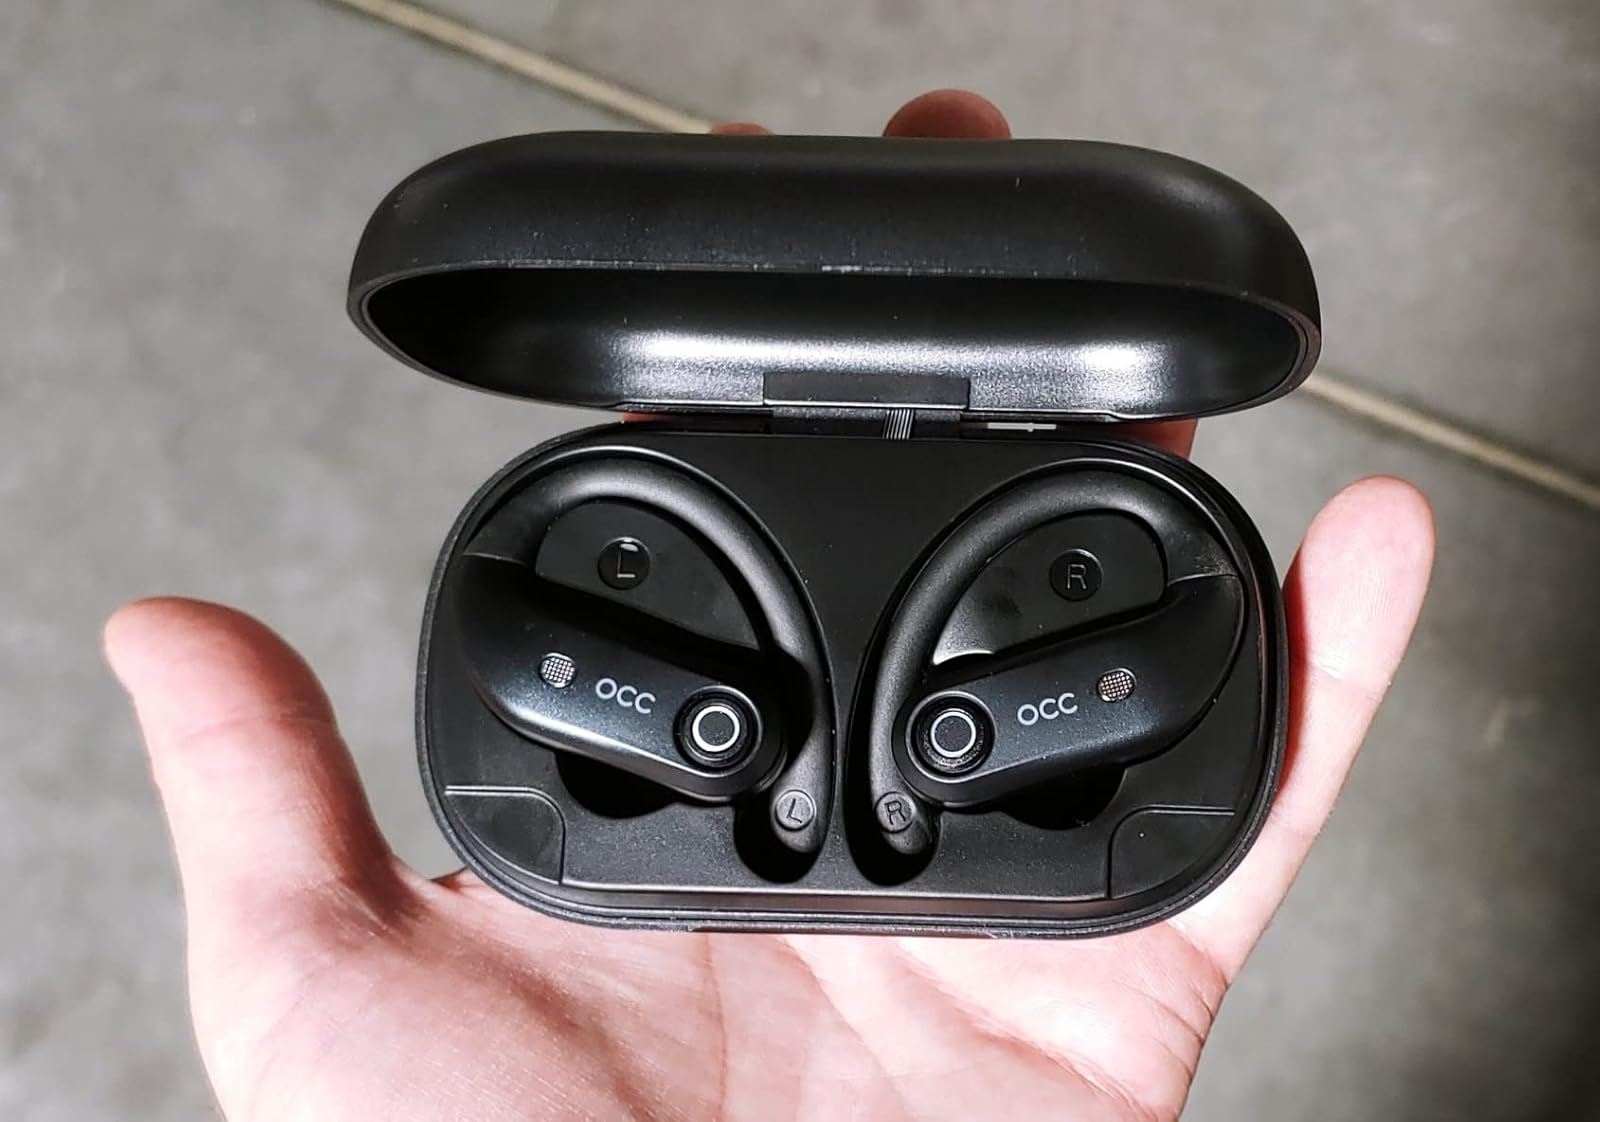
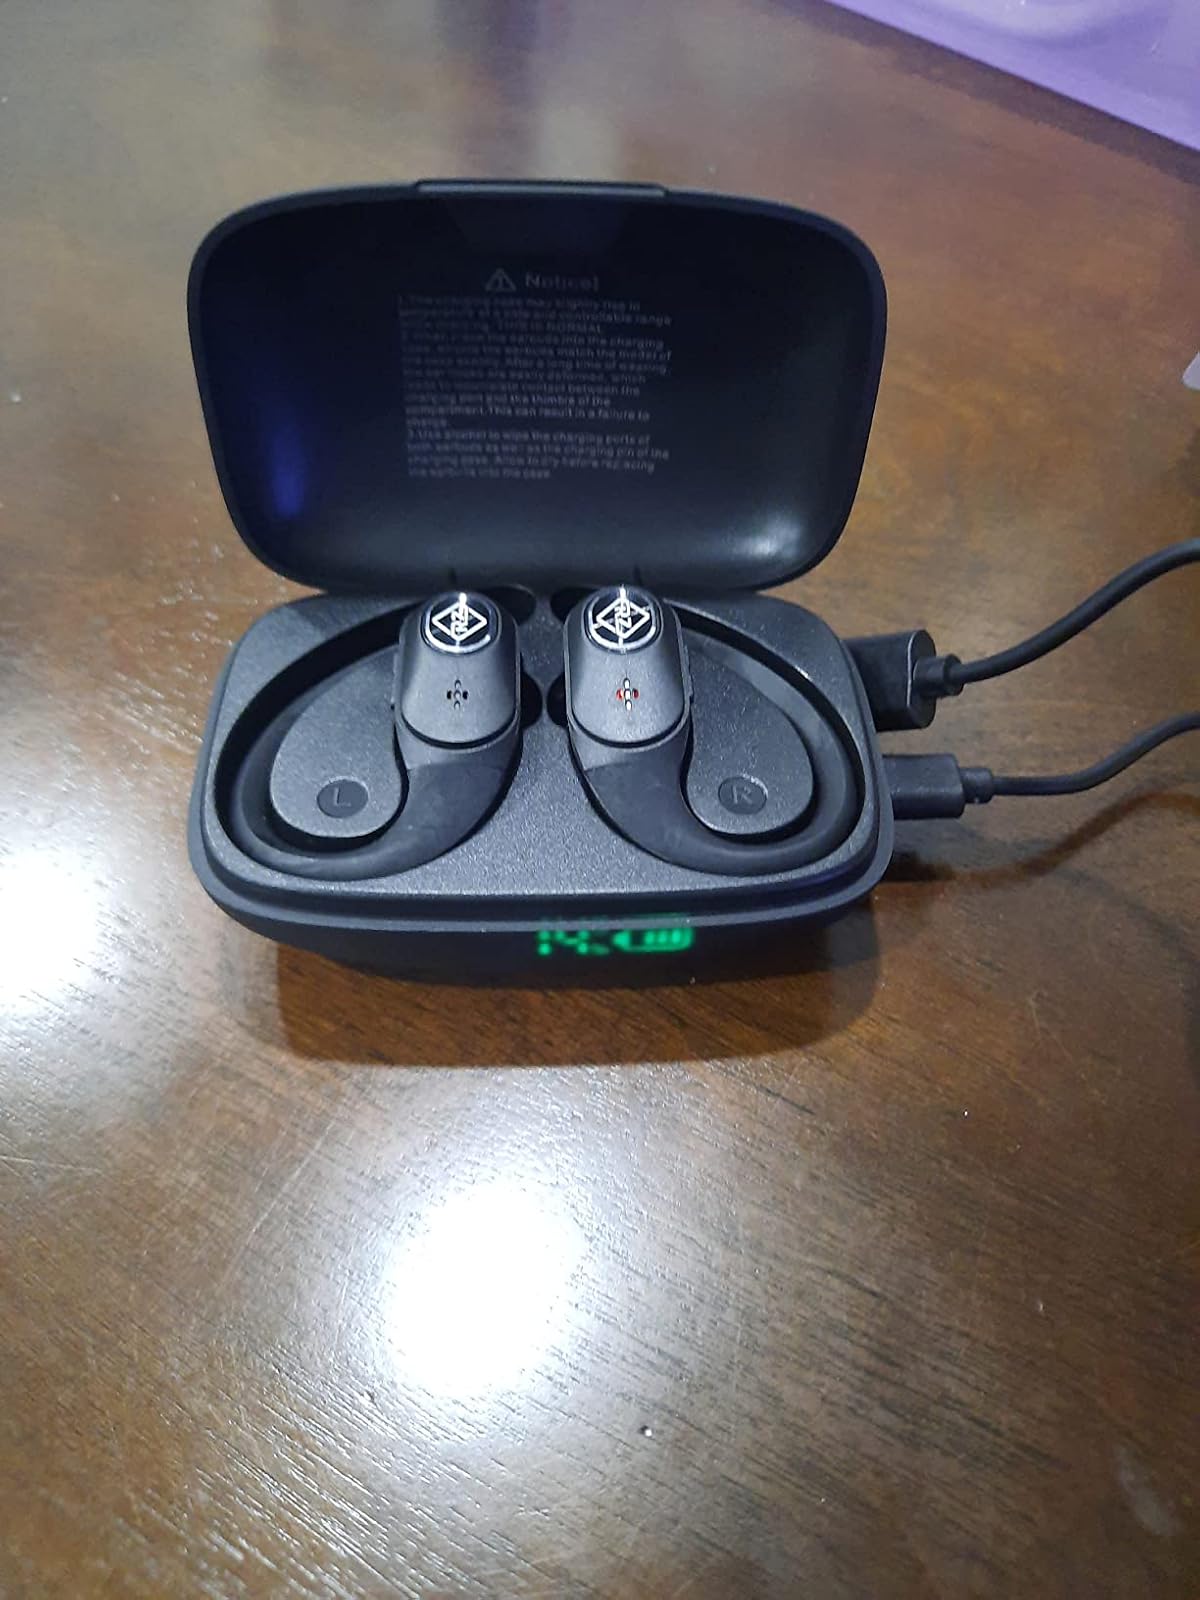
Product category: earbuds
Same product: no